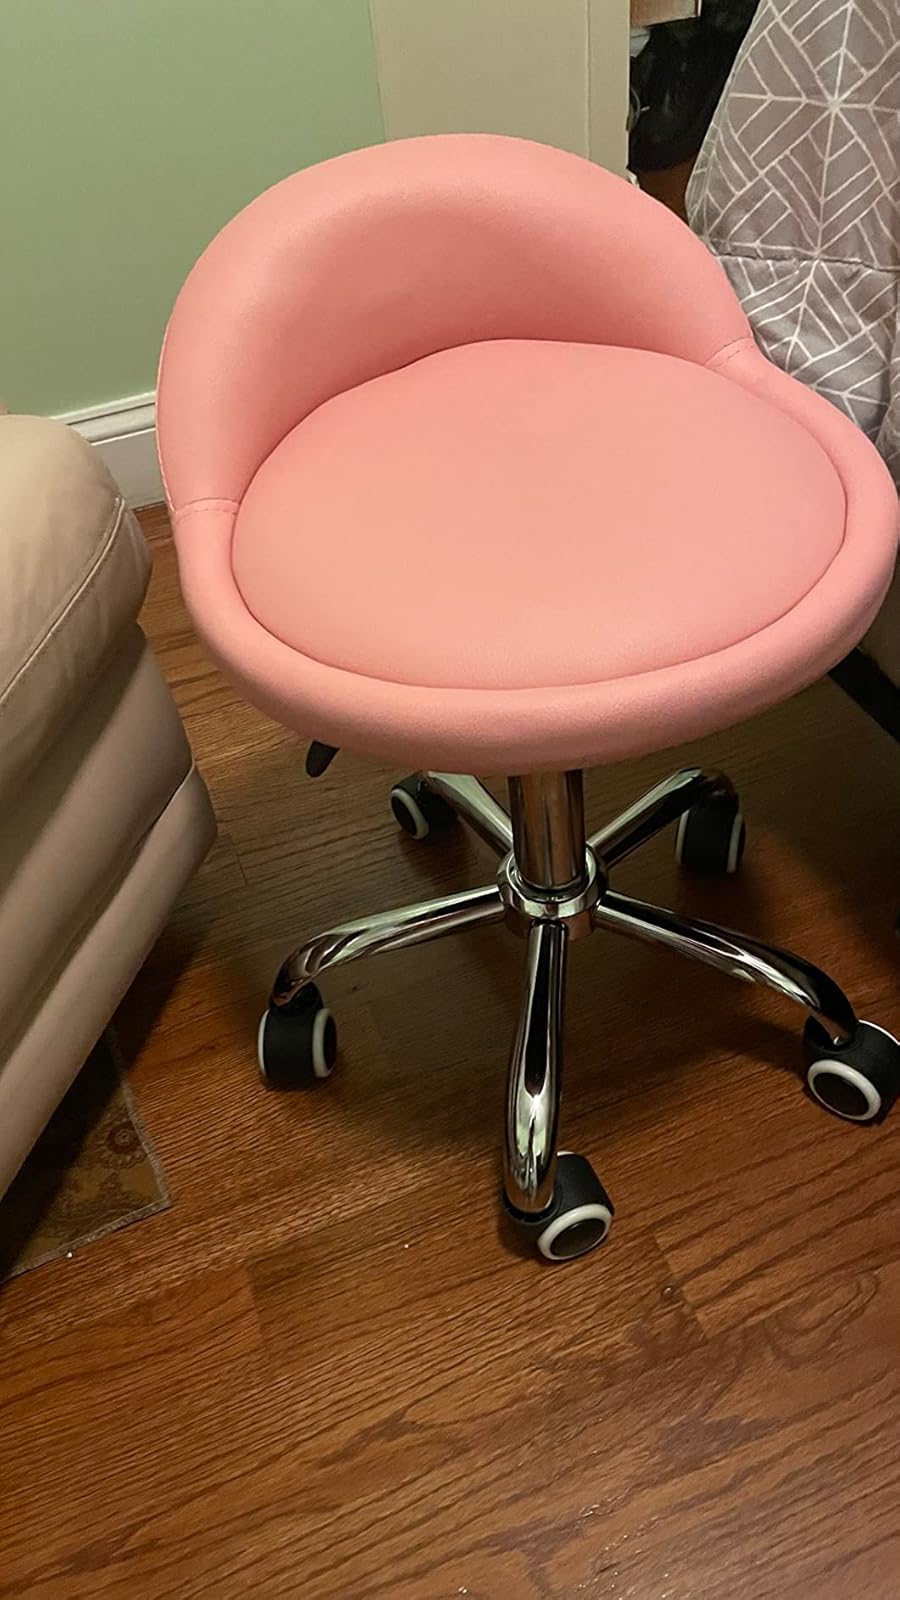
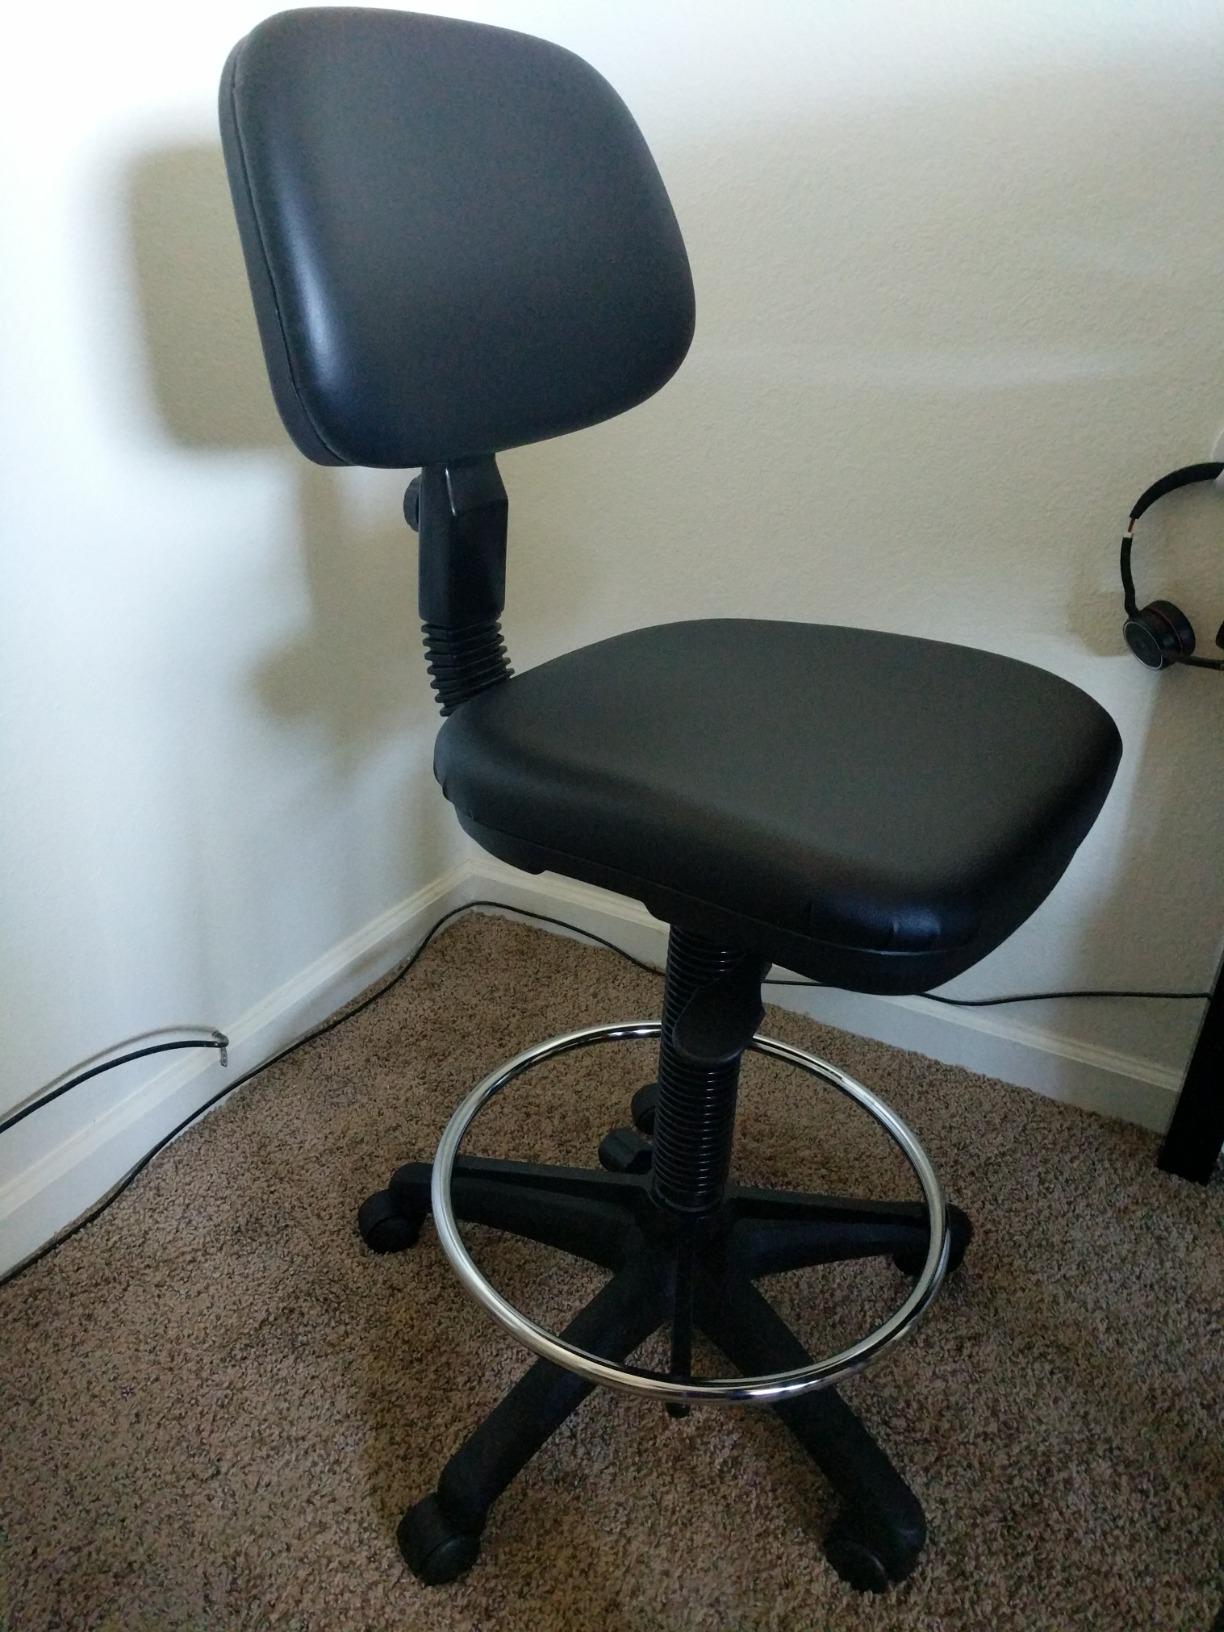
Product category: items_chair
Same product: no